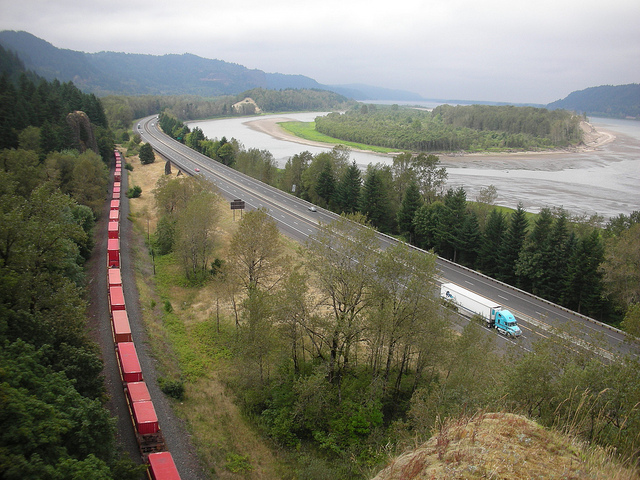
A train moves alongside a busy highway, which is next to a river.

A train moving next to a highway and a lake.

A large blue and white truck driving past a red train.

The picture shows a large overhead shot of a river next to a highway which is next to a train.

A train moving along the tracks next to a busy highway.